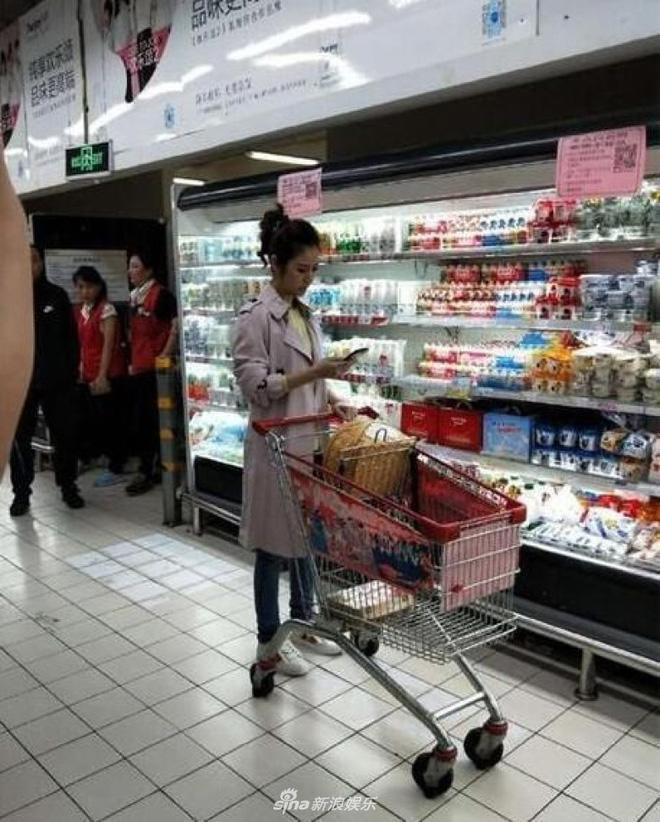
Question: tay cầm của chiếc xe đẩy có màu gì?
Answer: tay cầm của xe đẩy có màu đỏ